Adaptations of Australian animals to cane toads

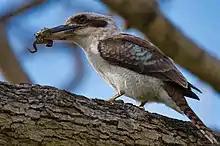
Laughing kookaburra with a juvenile cane toad.

Native to both South and Central America, Cane toads were introduced to Australia in the 1930s and have since become an invasive species and a threat to the continent's native predators and scavengers.